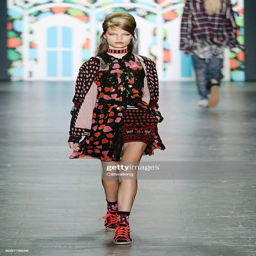
a model walks the runway at the summer fashion show during fashion week .